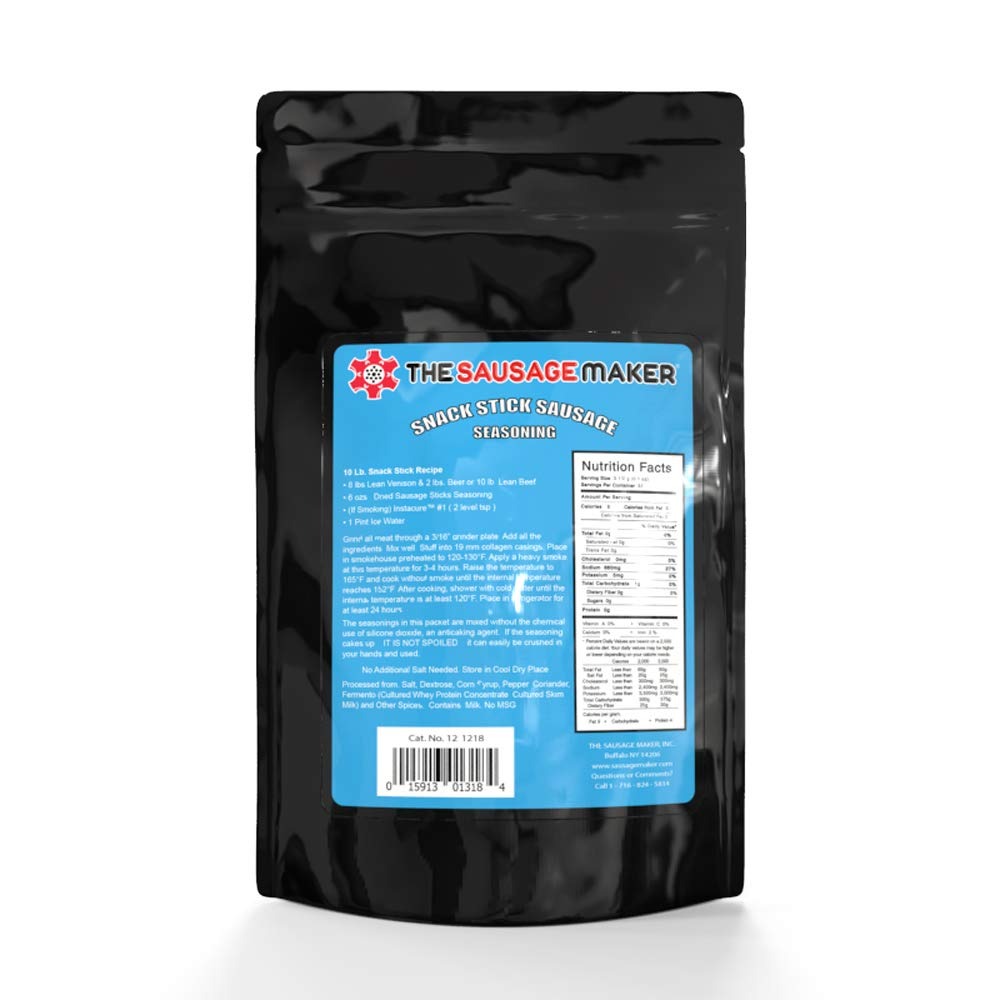
Item Name: The Sausage Maker - Dried Sausage Sticks Seasoning, 6.5 oz.
Bullet Point 1: This seasoning strikes the perfect balance of flavor brought by it's contents and by allowing the meat to come through also
Bullet Point 2: Fermento can be added for a more tangy flavor
Bullet Point 3: Uses Insta Cure No. 1 and stuffed into 19 mm collagen casings (Insta Cure No. 1 and casings sold separately)
Bullet Point 4: Makes 10 lbs.
Bullet Point 5: Contains Fermento (Milk Product)
Product Description: A long time favorite of very many of our return customers. Has a mild flavor that doesn't choke you with some "secret" spice that 9 out of 10 times is more pepper. This seasoning strikes the perfect balance of flavor brought by it's contents and by allowing the meat to come through also. Fermento can be added for a more tangy flavor. Uses Insta Cure No. 1 and stuffed into 19 mm collagen casings (Insta Cure No. 1 and casings sold separately) Makes 10 lbs. Recipe on package. Contains Fermento (Milk Product).
Value: 1.0
Unit: Count

Price: 10.99